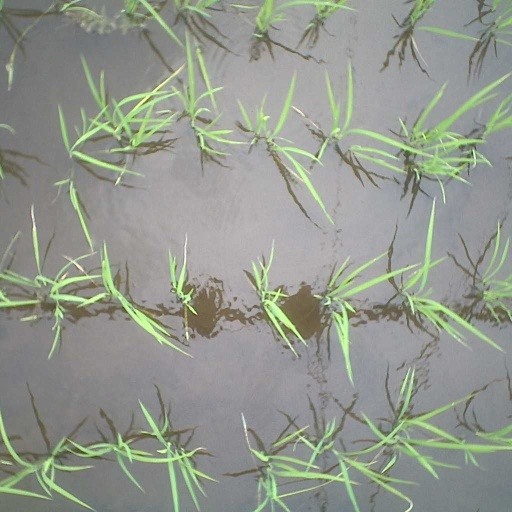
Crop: rice